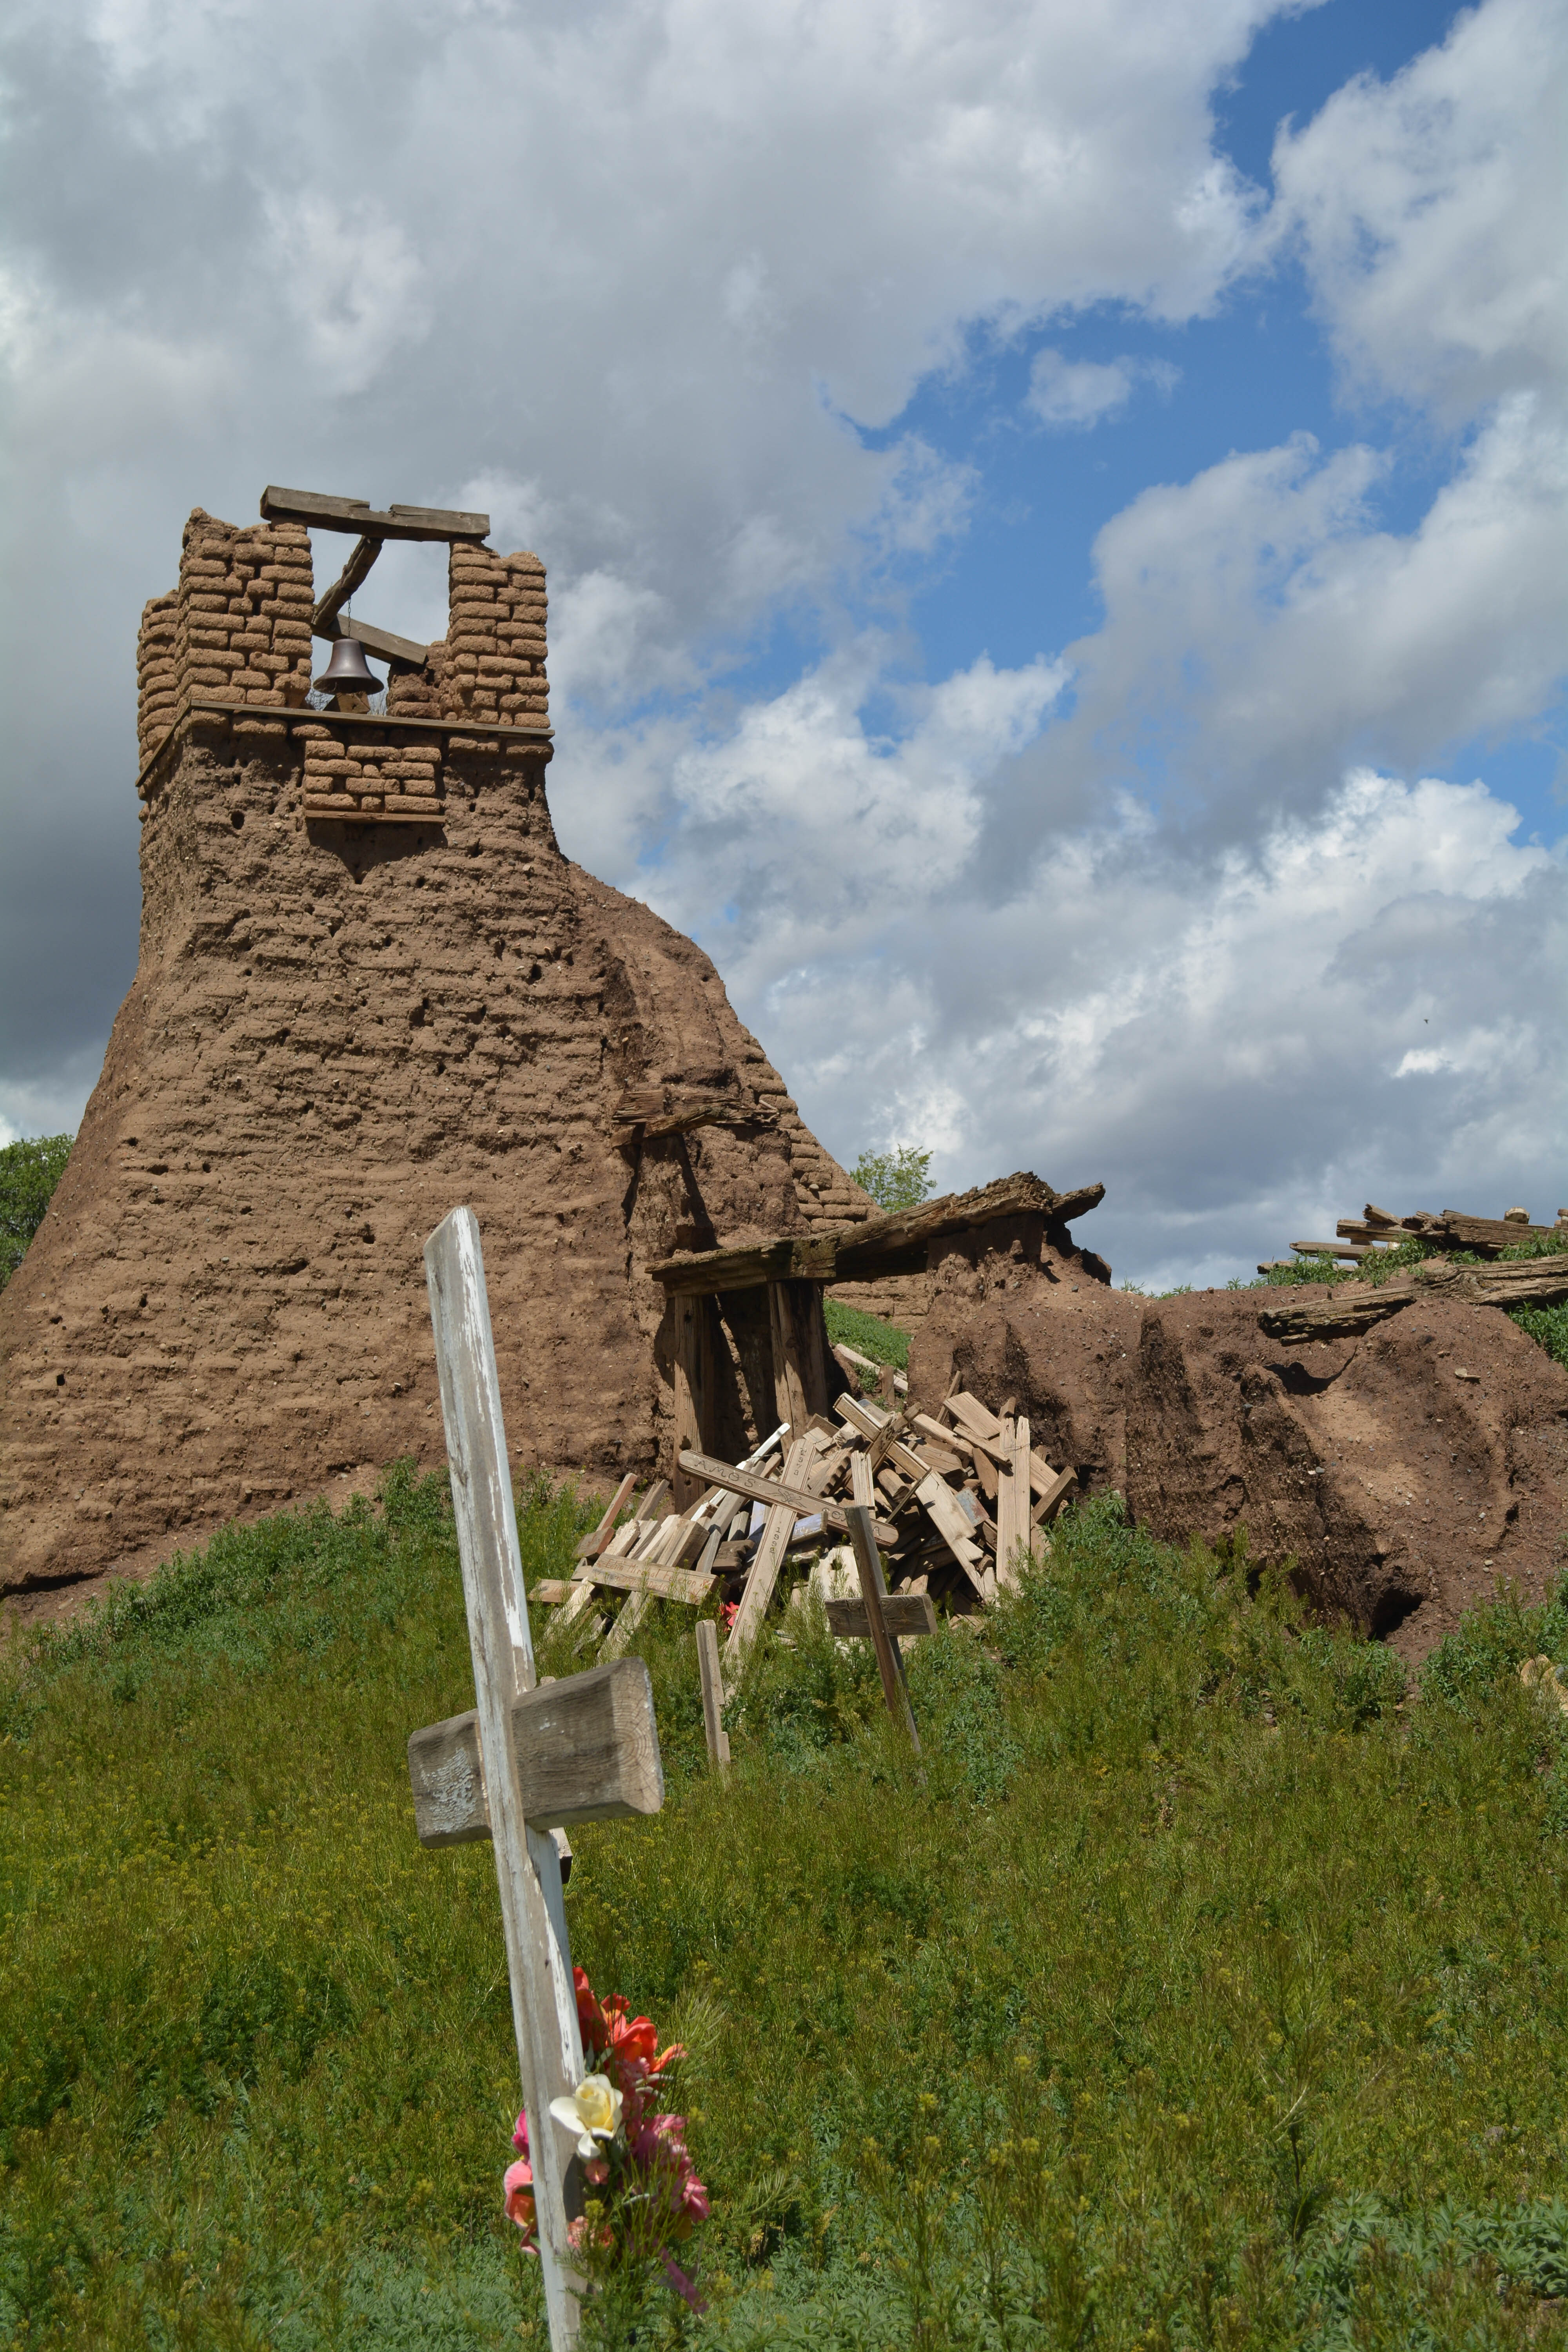
rock, mountain, hill, tower, landmark, terrain, ruins, santafe, truchas, northernnewmexico, pueblosantafe, rural area